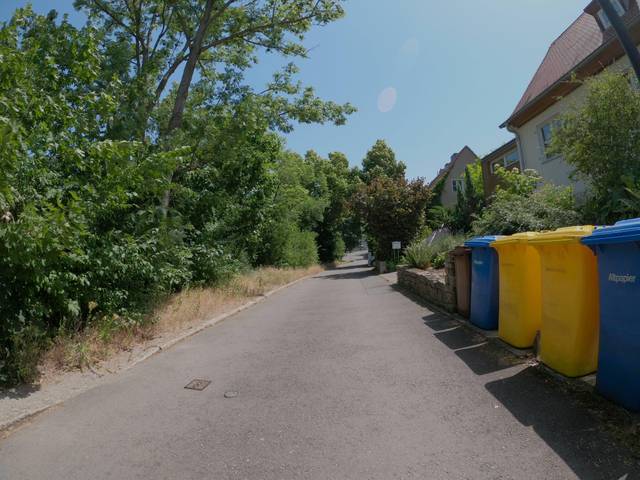
Region: Germany
Coordinates: 50.933, 11.616